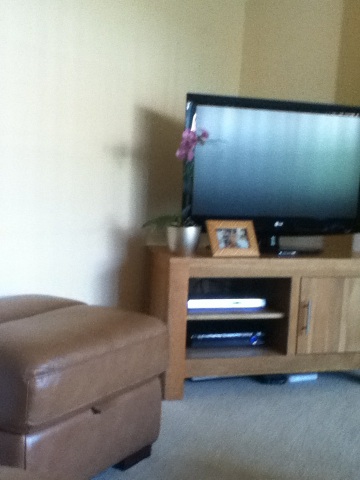Question: How do you get delete iOS5 from iPod touch?
Answer: unanswerable